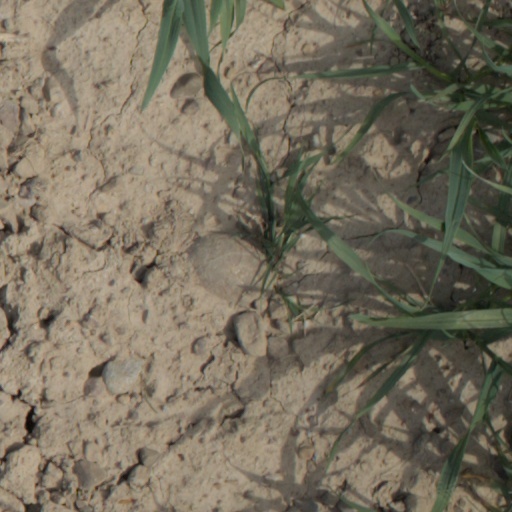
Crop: wheat